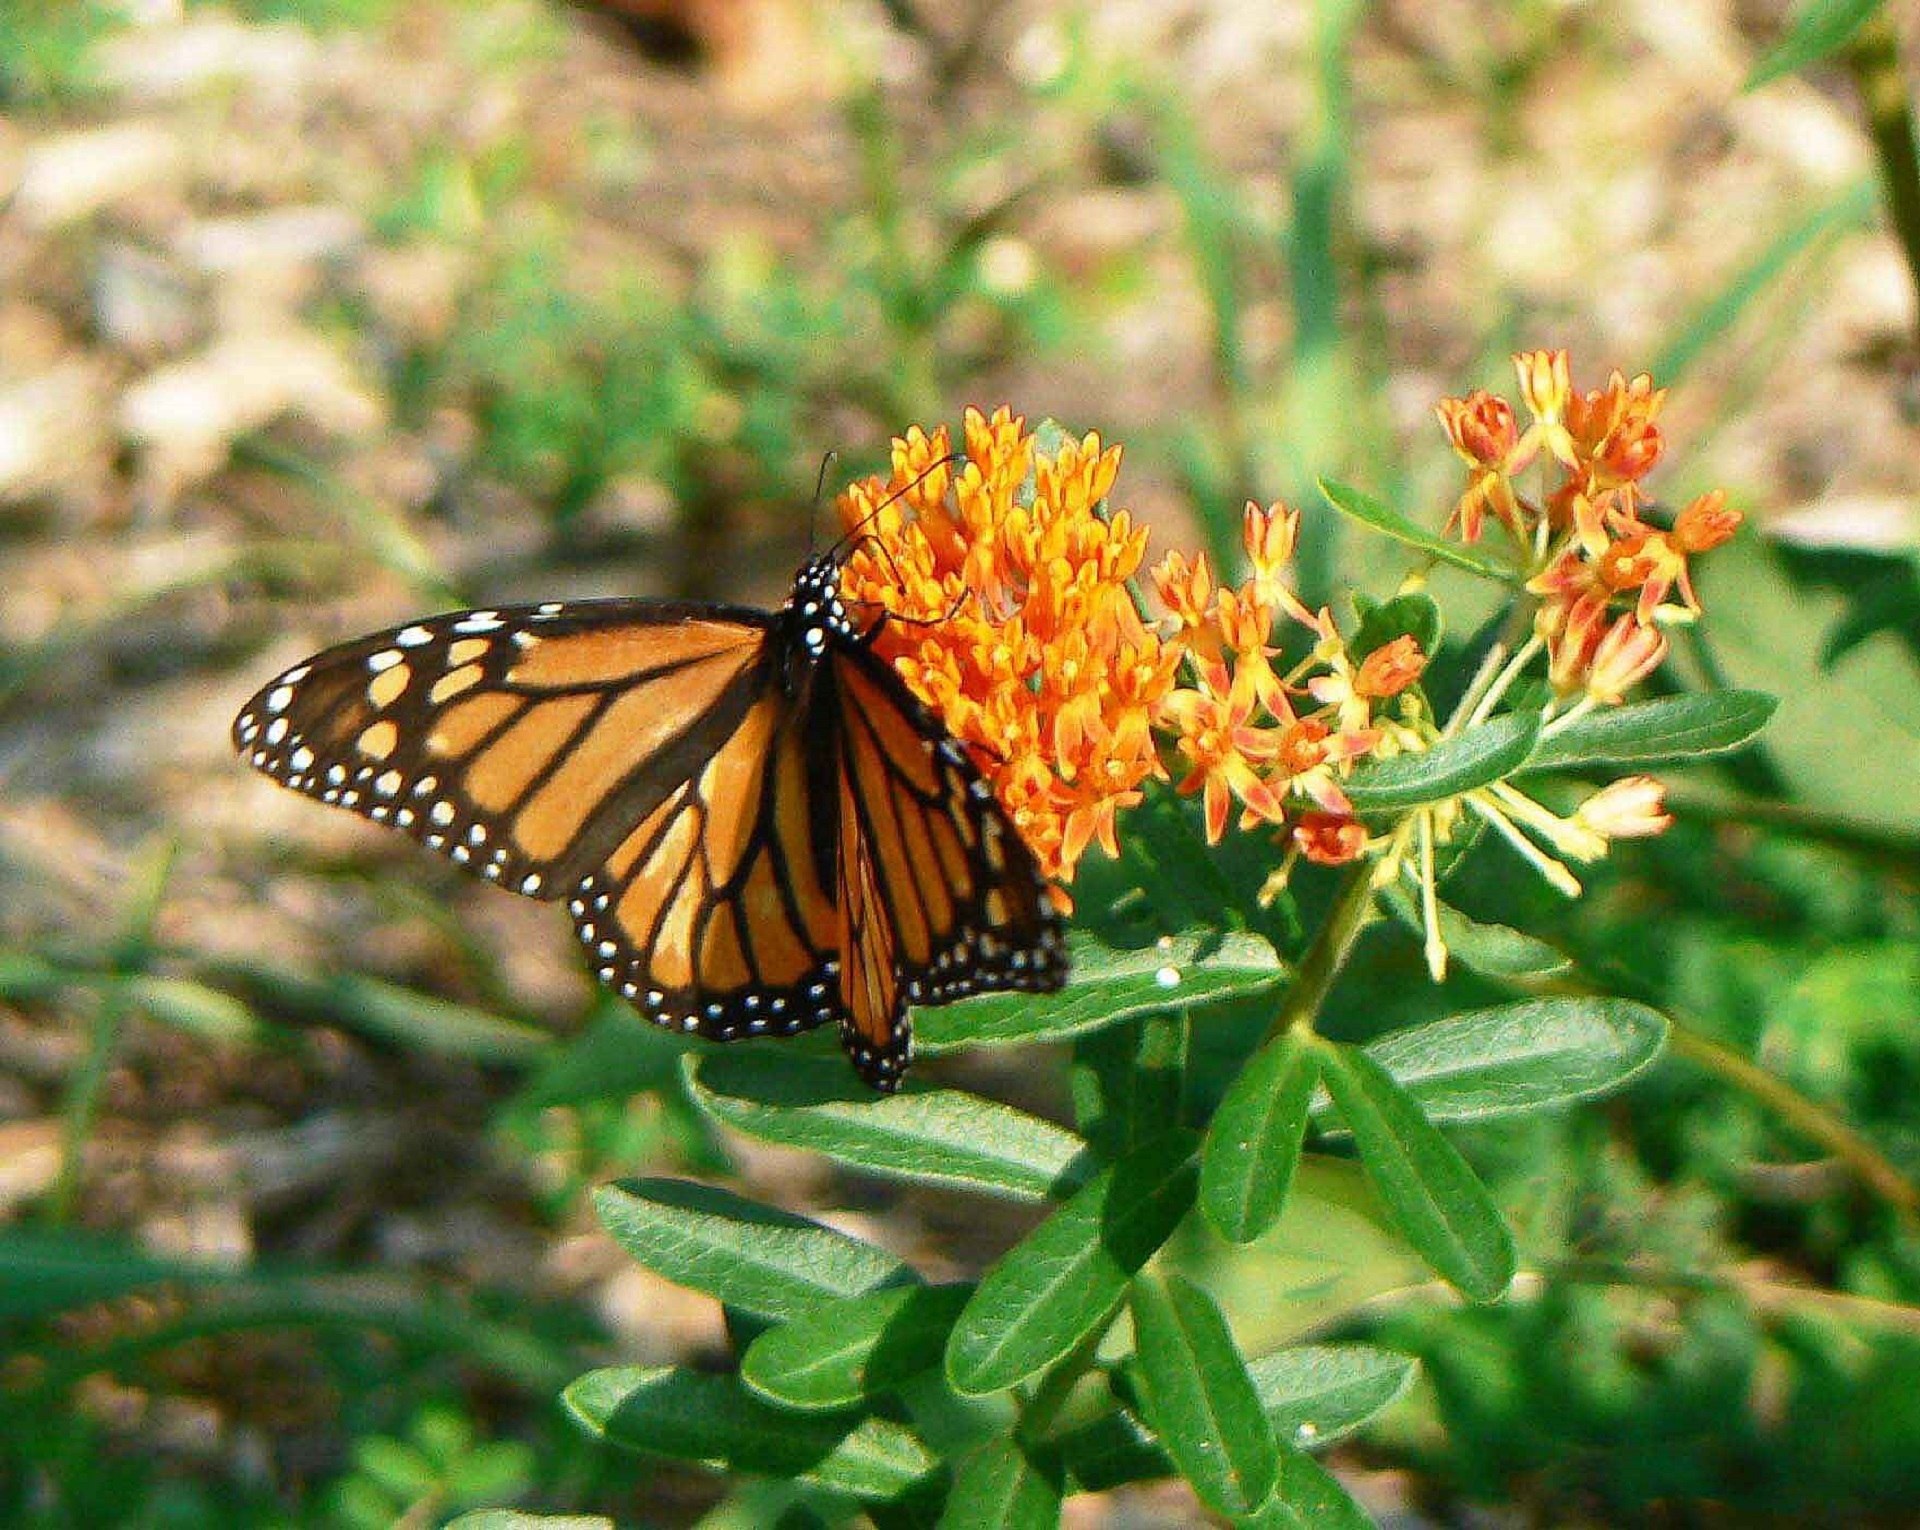
nature, blossom, prairie, flower, bloom, wildlife, orange, insect, botany, butterfly, colorful, flora, fauna, invertebrate, wildflower, monarch butterfly, wings, nectar, macro photography, arthropod, pollinator, butterflyweed, moths and butterflies, lycaenid, colias